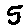
Label: 5